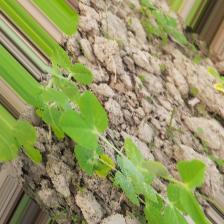
Label: Powdery Mildew